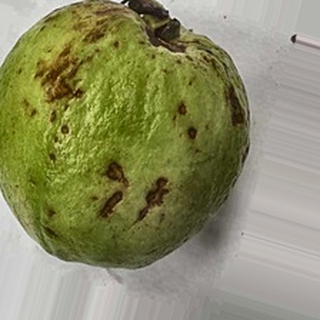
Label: guava_anthracnose